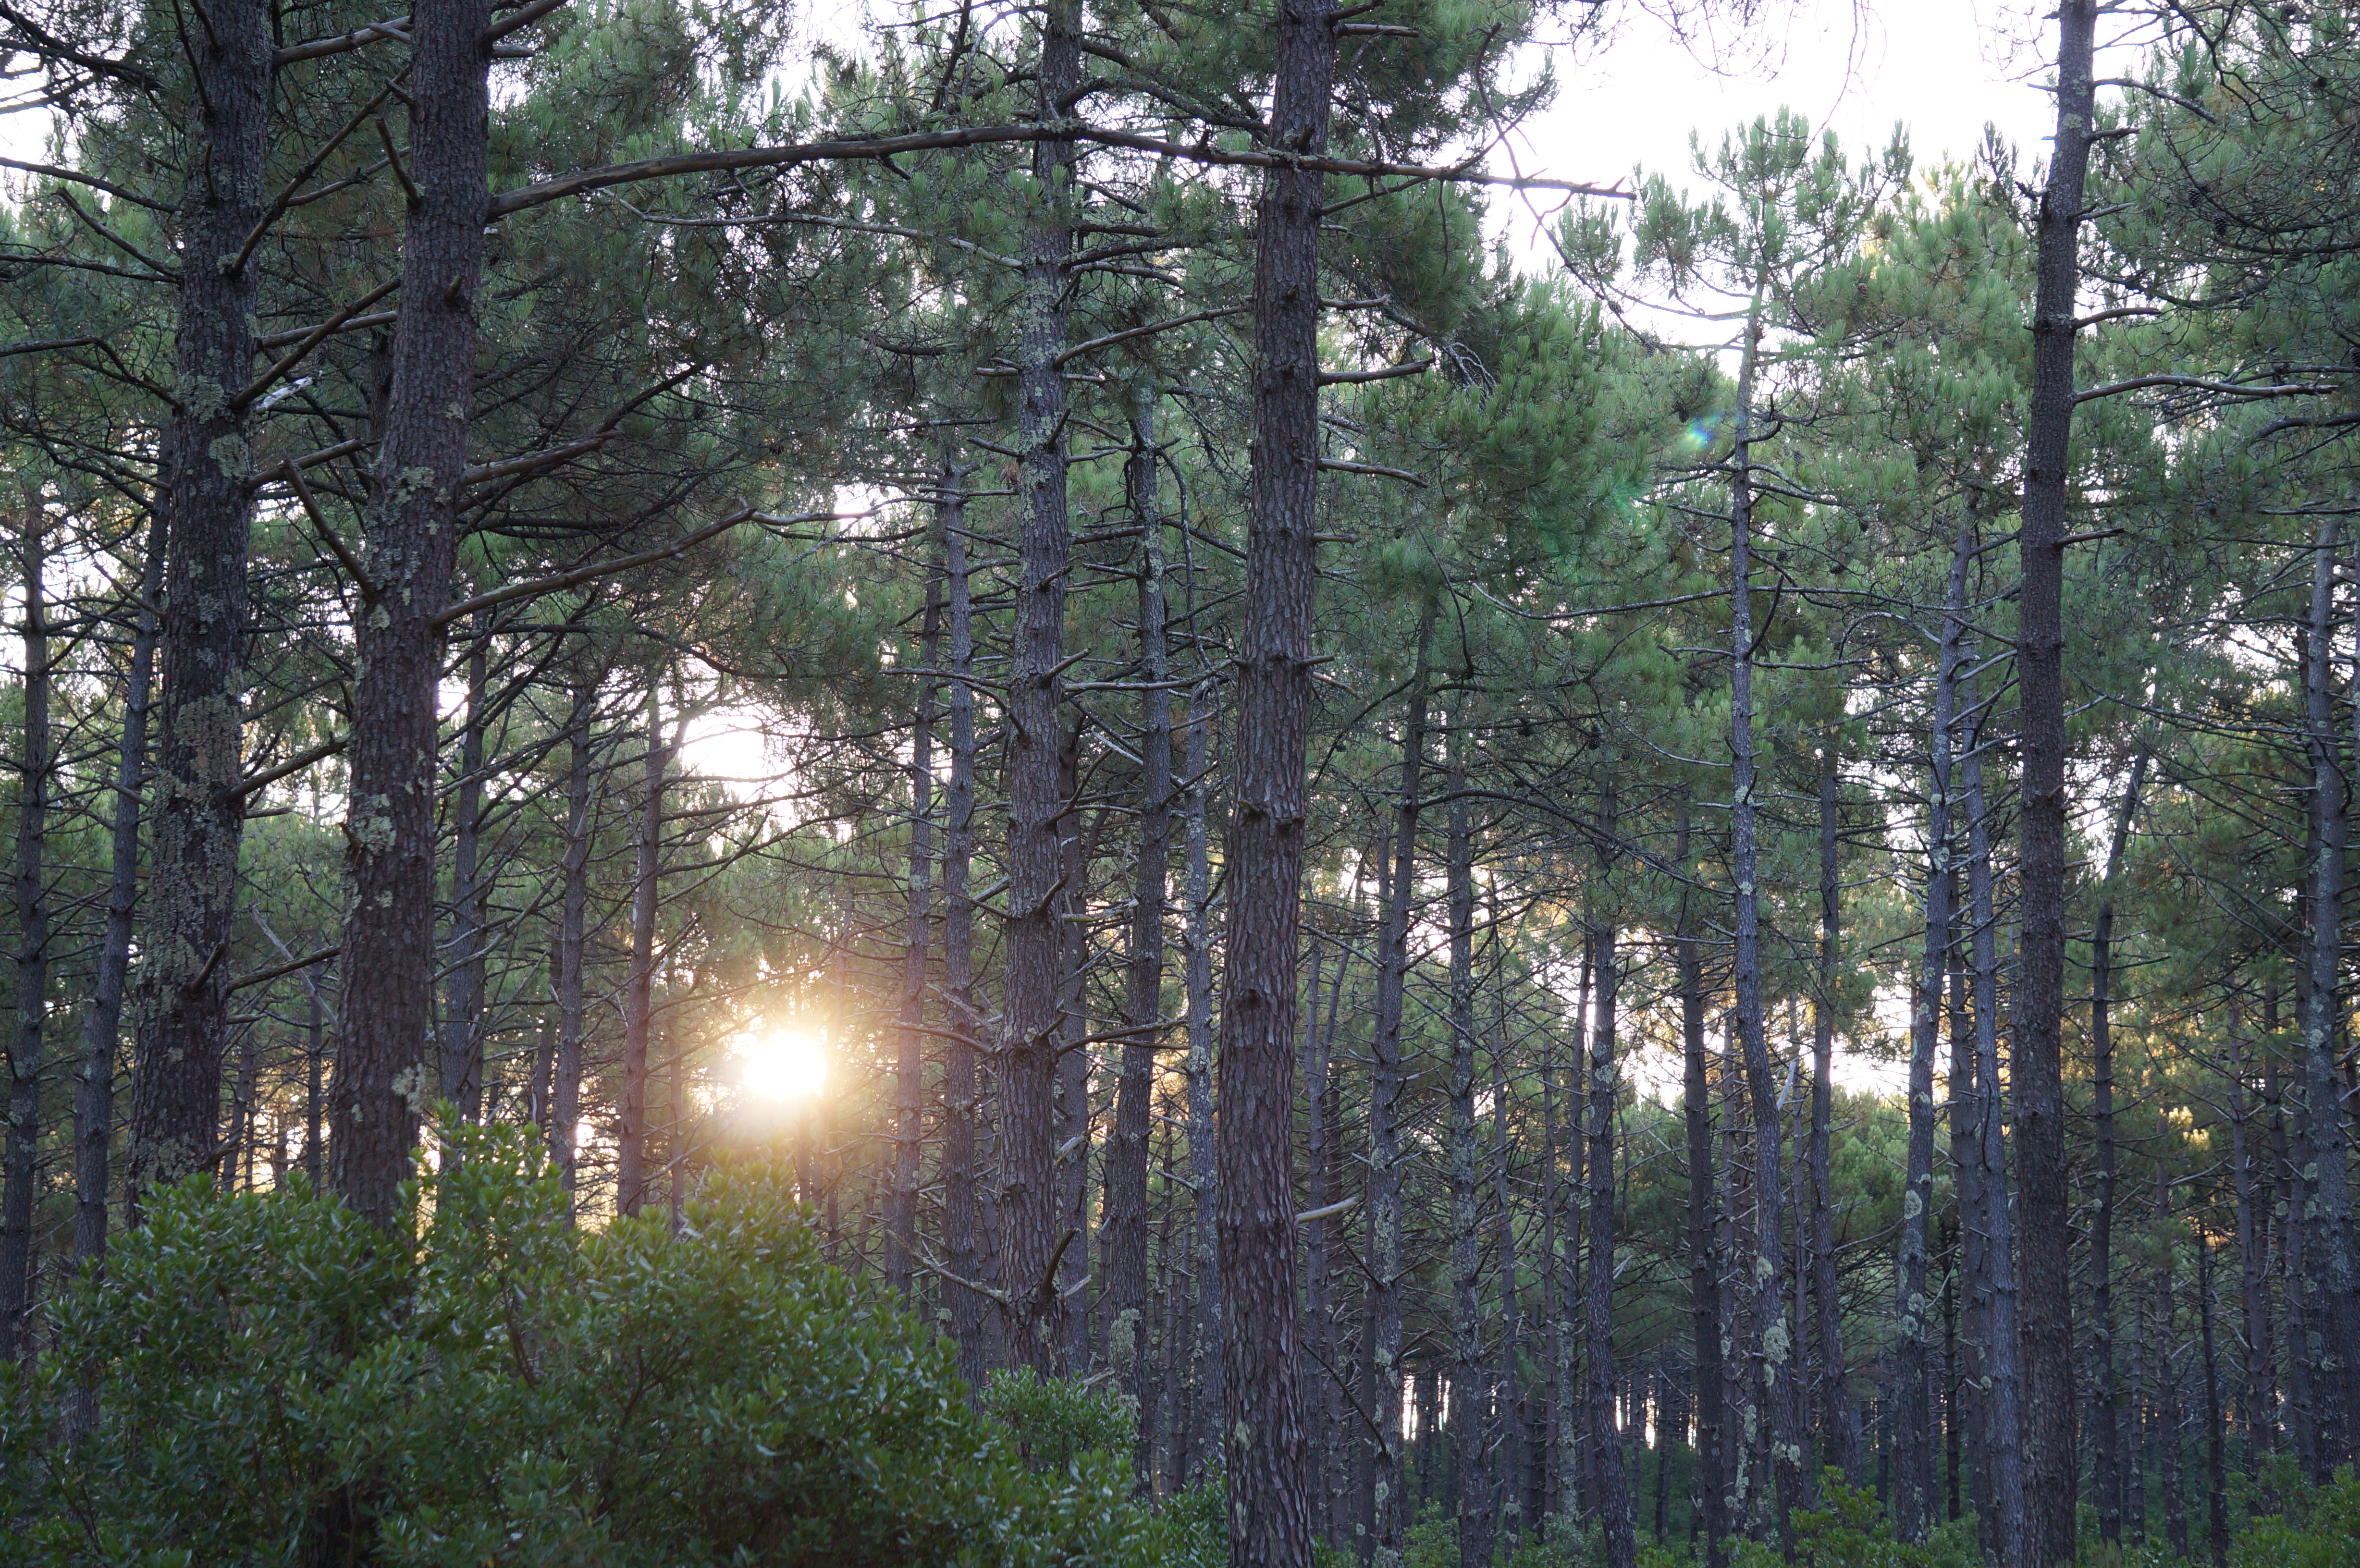
sunrise, tree, forest, natural environment, tropical and subtropical coniferous forests, nature, spruce fir forest, old growth forest, nature reserve, atmospheric phenomenon, biome, Northern hardwood forest, vegetation, temperate broadleaf and mixed forest, woodland, temperate coniferous forest, woody plant, light, natural landscape, sunlight, plant, wilderness, grove, morning, leaf, valdivian temperate rain forest, wood, sky, jungle, branch, grass, trunk, evergreen, pine family, conifer, American larch, fir, pine, landscape, red pine, state park, deciduous